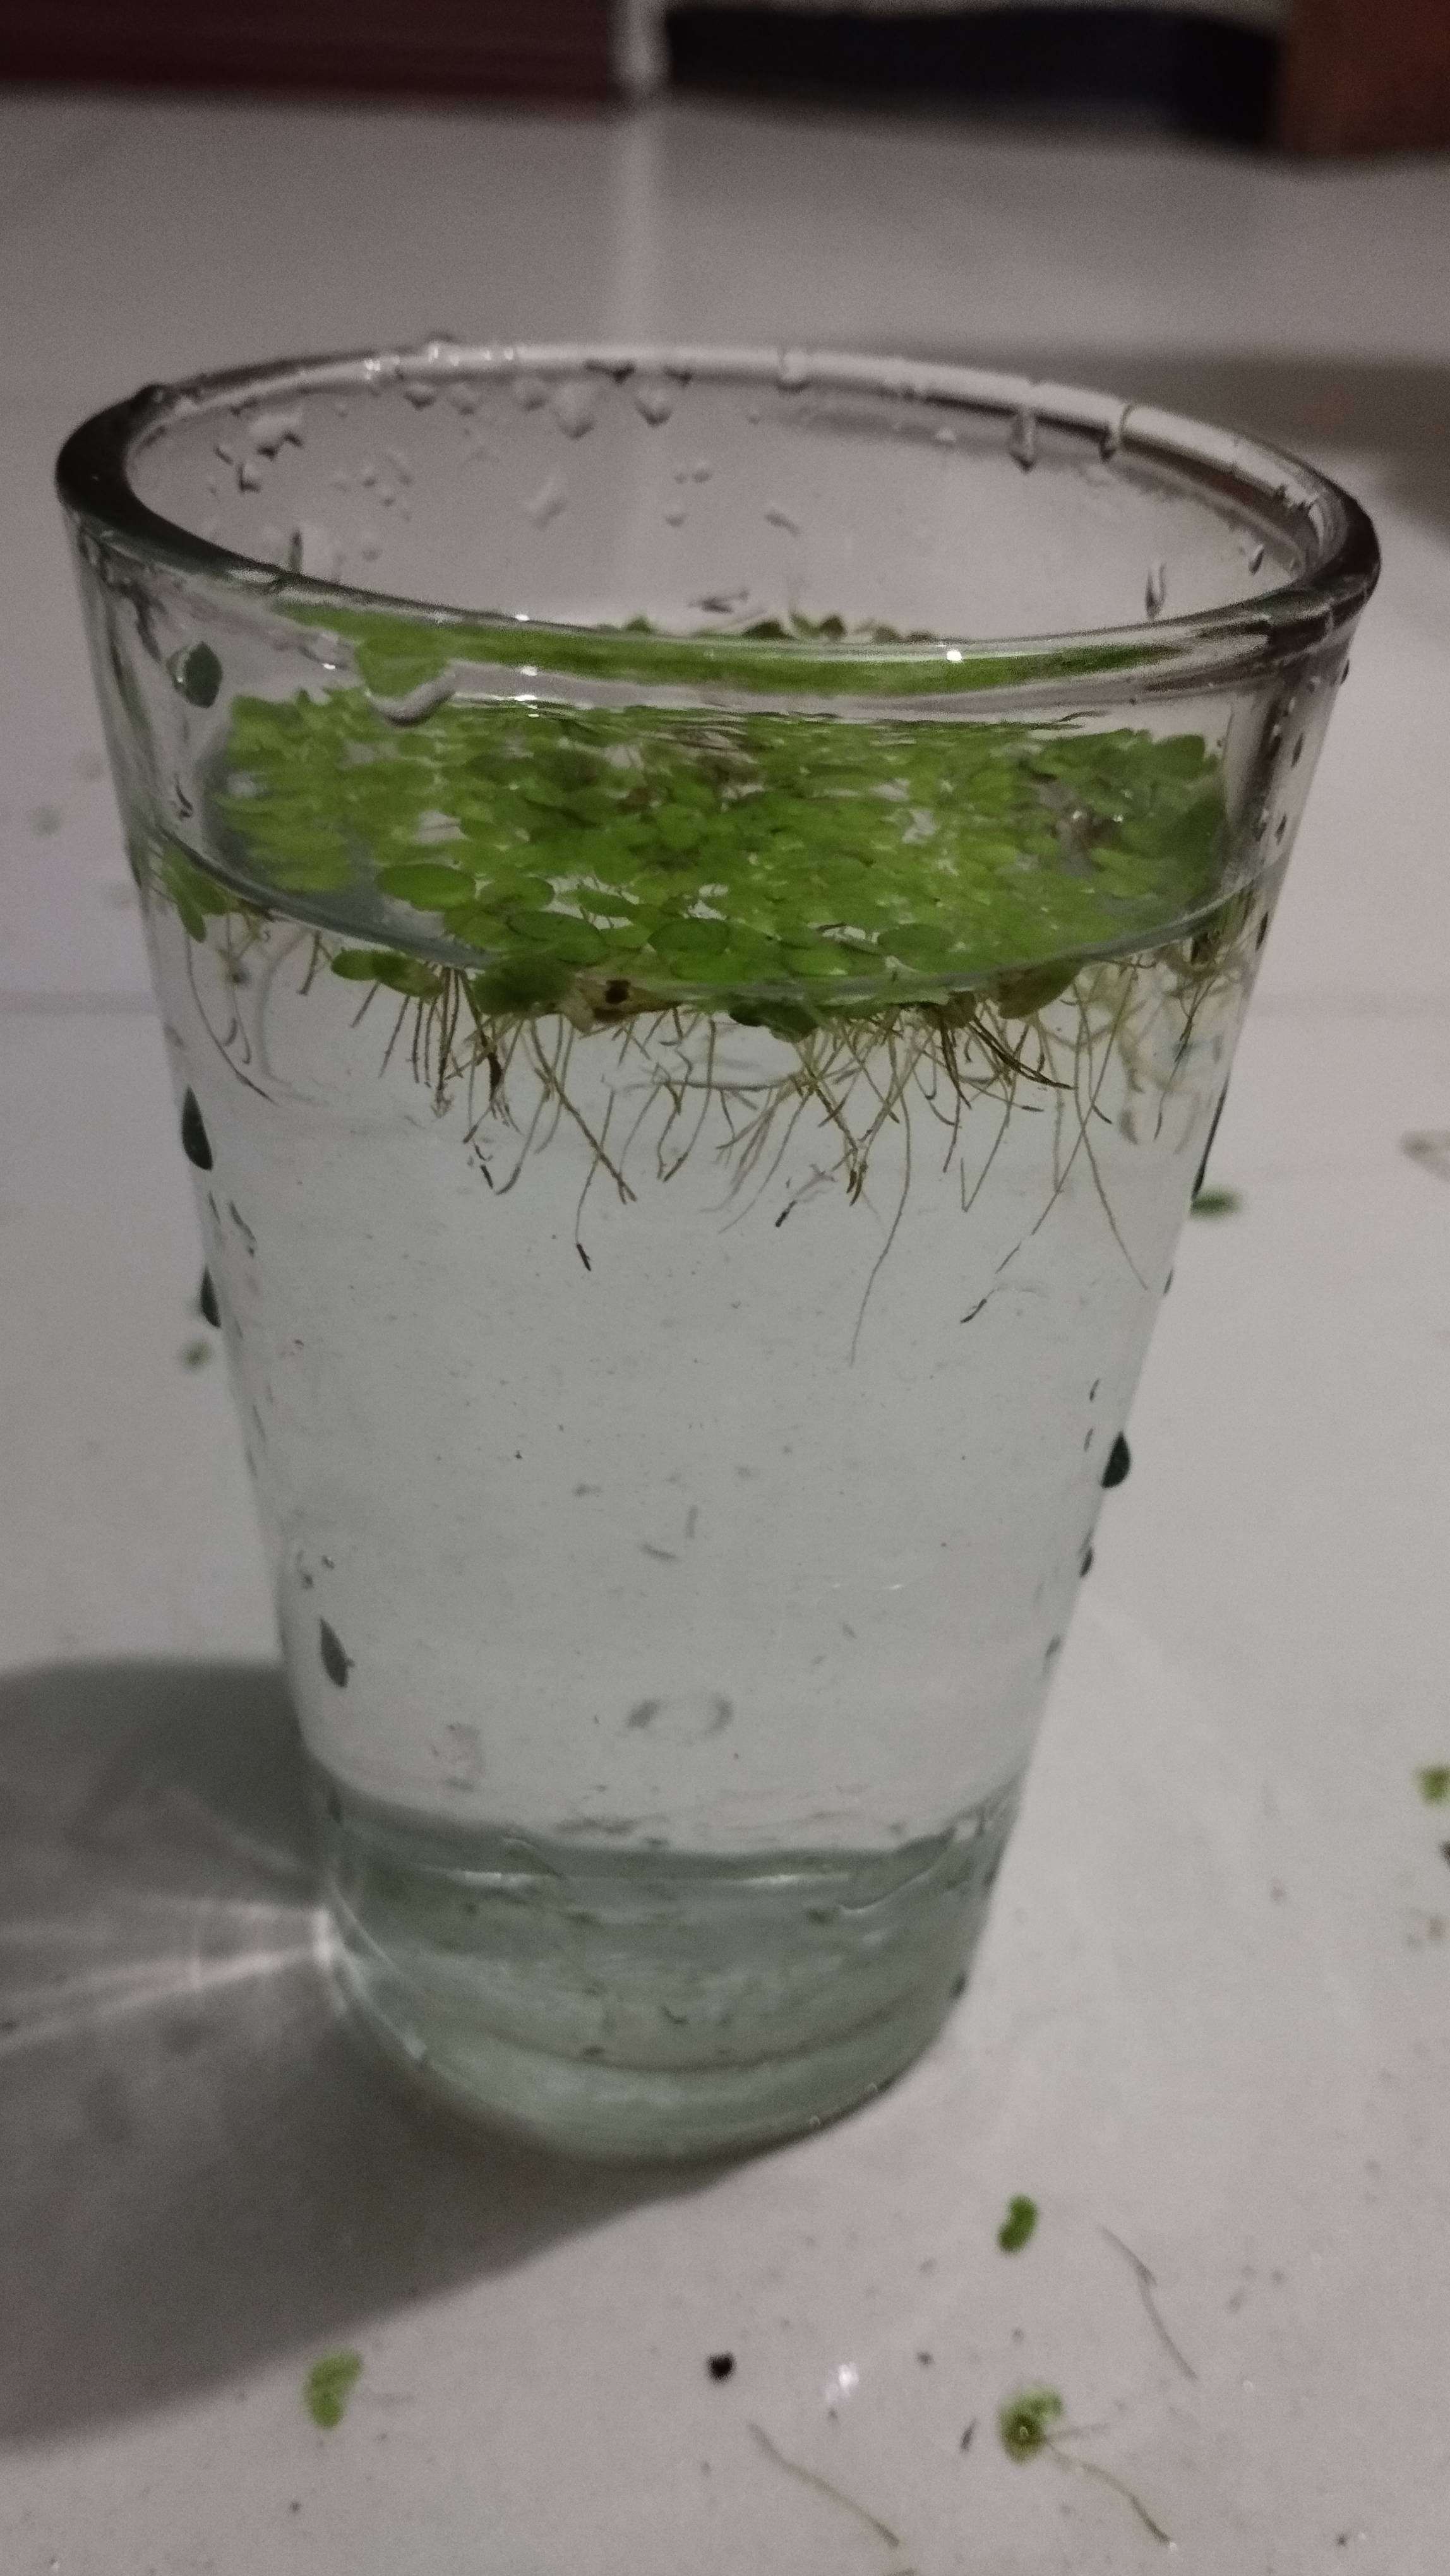
Species: Common Duckweeds (Lemna minor)